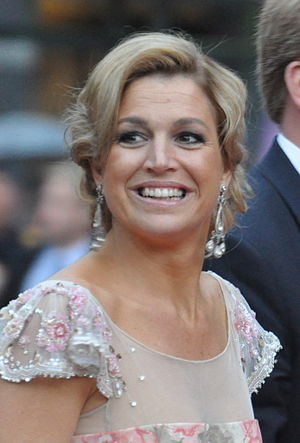
Dronning / Nuværende dronninger
Dronning er en titel, der tilfalder en konges hustru eller en kvindelig monark.